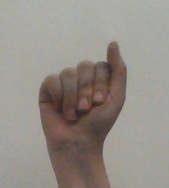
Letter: saad